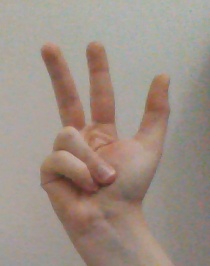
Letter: al